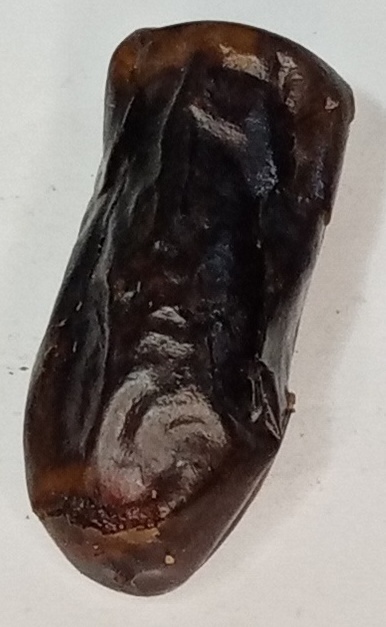
Variety: gajar
Size: small
Grade: grade-1